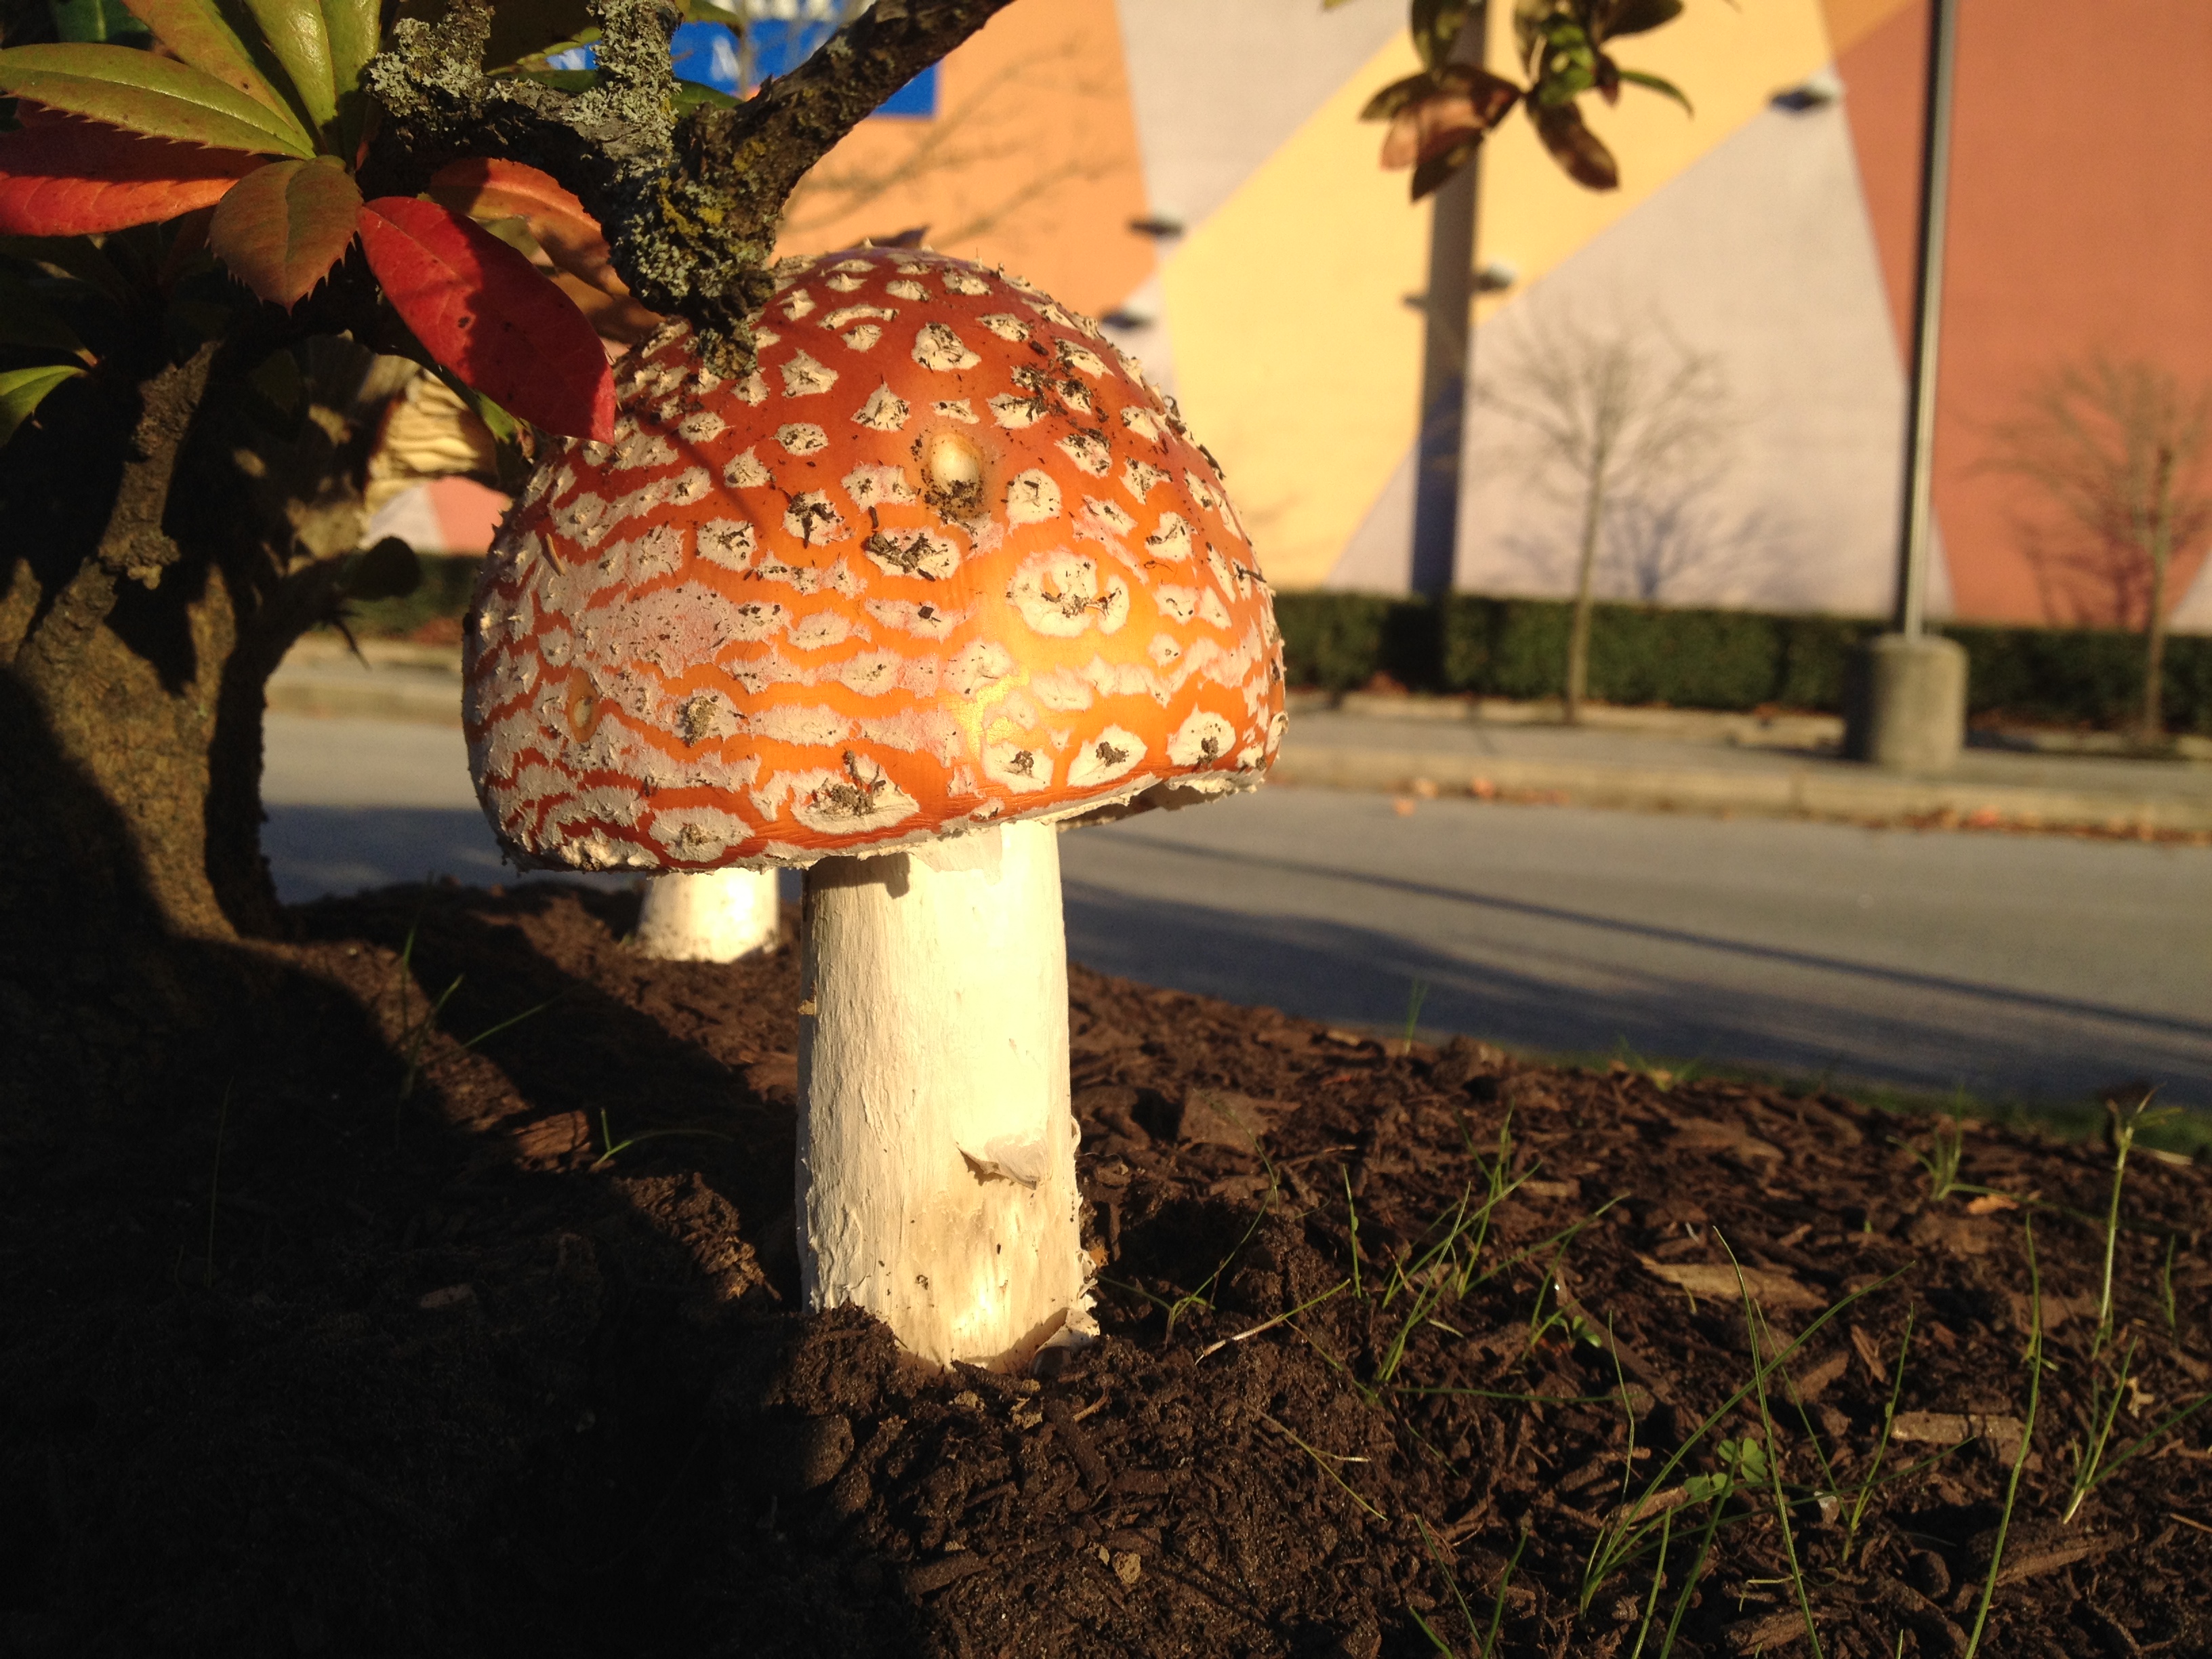
autumn, soil, mushroom